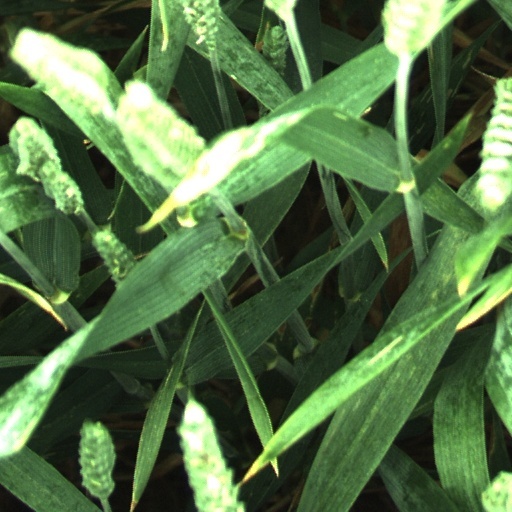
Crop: wheat